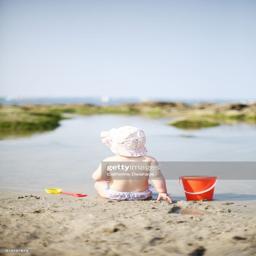
a baby girl on the beach